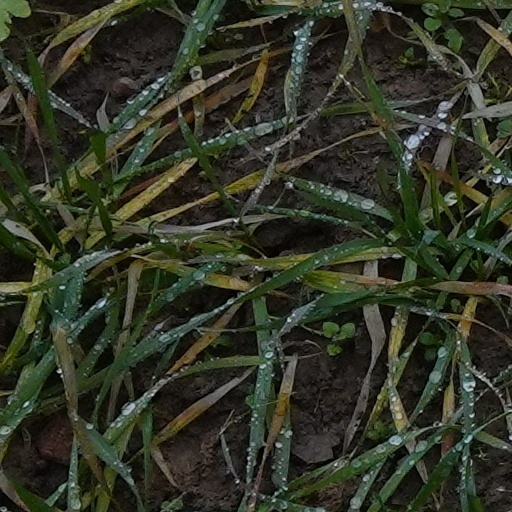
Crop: wheat